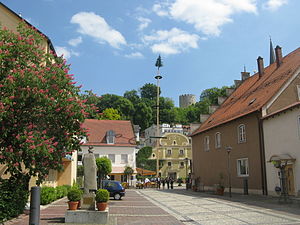
Bad Abbach
Bad Abbach er en købstad i Landkreis Kelheim i Regierungsbezirk Niederbayern i den tyske delstat Bayern. Bad Abbach ligger i Donaudalen ved Regensburg.